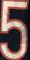
Number: 5